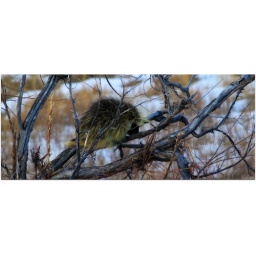
it looked odd, seeing a porcupine in a bare tree in the middle of nowhere, the Badlands.